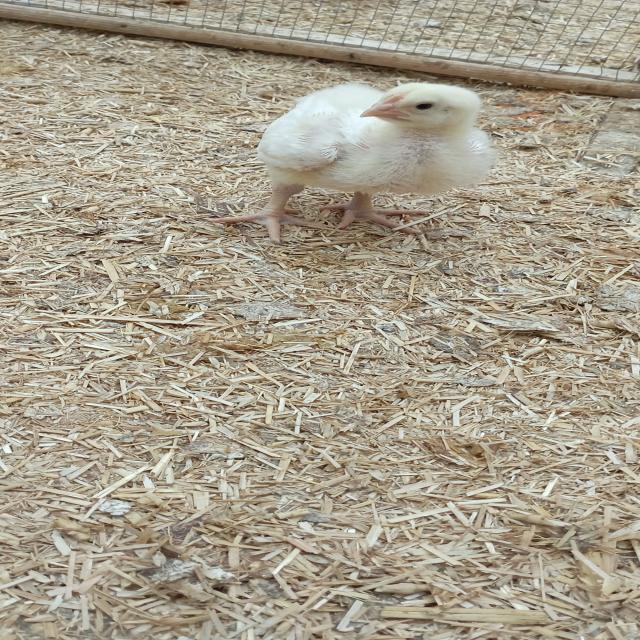
Weight: 381 g